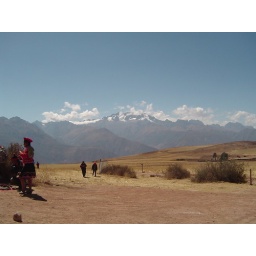
view of the mountains. i'm not exactly sure, but the white capped mountain way in the back might be called chicon.